History of Europe

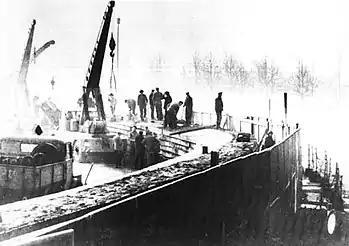
East German construction workers building the Berlin Wall, 20 November 1961

From his base in Prussia, Otto von Bismarck in the 1860s engineered a series of short, decisive wars, that unified most of the German states (excluding Austria) into a powerful German Empire. By 1871 he used balance of power diplomacy to preserve Germany's new role and keep Europe at peace. The new German Empire industrialized rapidly and challenged Britain for economic leadership. Bismarck was removed from office in 1890 by an aggressive young Kaiser Wilhelm II, who pursued a disruptive foreign policy that polarized Europe into rival camps. These rival camps went to war with each other in 1914.